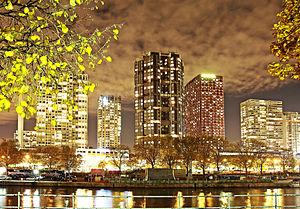
Le 15ᵉ arrondissement de Paris est l’un des vingt arrondissements de Paris. Il est situé sur la rive gauche de la Seine, dans le sud-ouest de la ville, et est le résultat de l’annexion des communes de Vaugirard et de Grenelle en 1860. Il s’agit du plus peuplé des arrondissements avec 235 178 habitants en 2017.